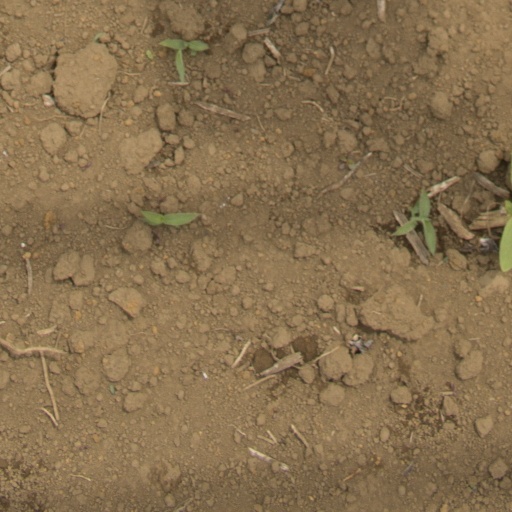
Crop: Jerusalem artichoke